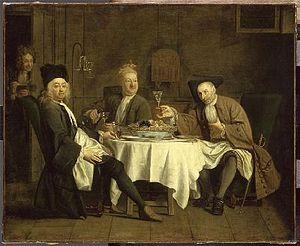
Les buveurs de vin de Jacques Autreau
Jacques Autreau, né en 1657 à Paris où il est mort le 18 octobre 1745, est un peintre, dramaturge et poète français.